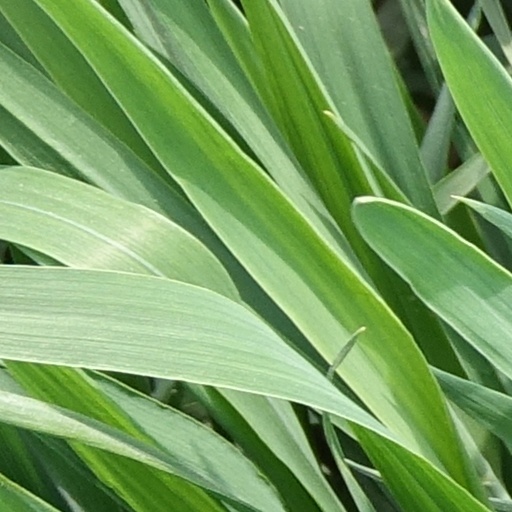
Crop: wheat